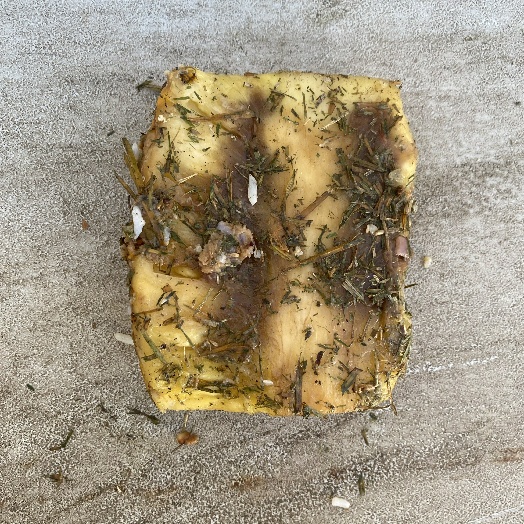
Label: Food Organics